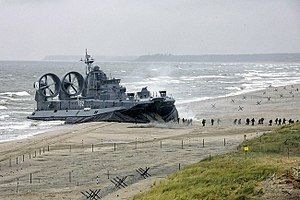
Pomornik-klassen
Pomornik-klassen, er et er en klasse af landgangsfartøjer konstrueret som luftpudefartøjer af et sovjetisk design. Den russiske betegnelse er Projekt 1232.2 eller Zubr-klassen Klassen var i 2008 verdens største luftpudefartøj. I alt er der syv skibe i aktiv tjeneste tilbage i verden. Pomornik-klassen er brugt af Ruslands flåde, Ukraines flåde og Grækenlands flåde. Overførslen af Kefalonia, den første af to fartøjer i klassen, til Grækenland, var den første gang at et russiskproduceret fartøj blev solgt til et NATO-land.